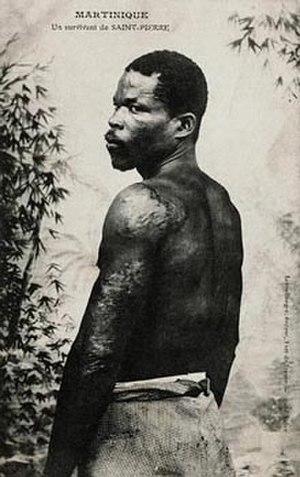
Louis-Auguste Cyparis, dit Sylbaris, Ludger Cylbaris et également Louis Sanson est, avec Léon Compère, l'un des deux survivants connus de l'éruption du 8 mai 1902 de la montagne Pelée en Martinique.
L'éruption de la montagne Pelée en 1902 est une éruption volcanique, la plus meurtrière du XXᵉ siècle ; sa nuée ardente paroxystique du 8 mai 1902 reste célèbre pour avoir en quelques minutes : entièrement détruit ce qui était alors la plus grande ville de l’île française de la Martinique, Saint-Pierre, décimé ses habitants — plus de 30 000 personnes soit 1/5ᵉ de la population de l’île, seulement trois rescapés certifiés — et coulé une vingtaine de navires marchands. Cette éruption explosive est la catastrophe la plus meurtrière du XXᵉ siècle en France et l'éruption volcanique la plus meurtrière au monde depuis celle du Krakatoa en 1883. La destruction de la ville et de ses alentours était inévitable, mais ses habitants et de nombreux marins ont été les victimes de décisions politiques et administratives sur instructions ministérielles : refus par le gouverneur de la Martinique, Louis Mouttet, de faire évacuer la ville et de laisser appareiller les navires ancrés dans la rade afin d’assurer le second tour de l’élection législative du 11 mai.